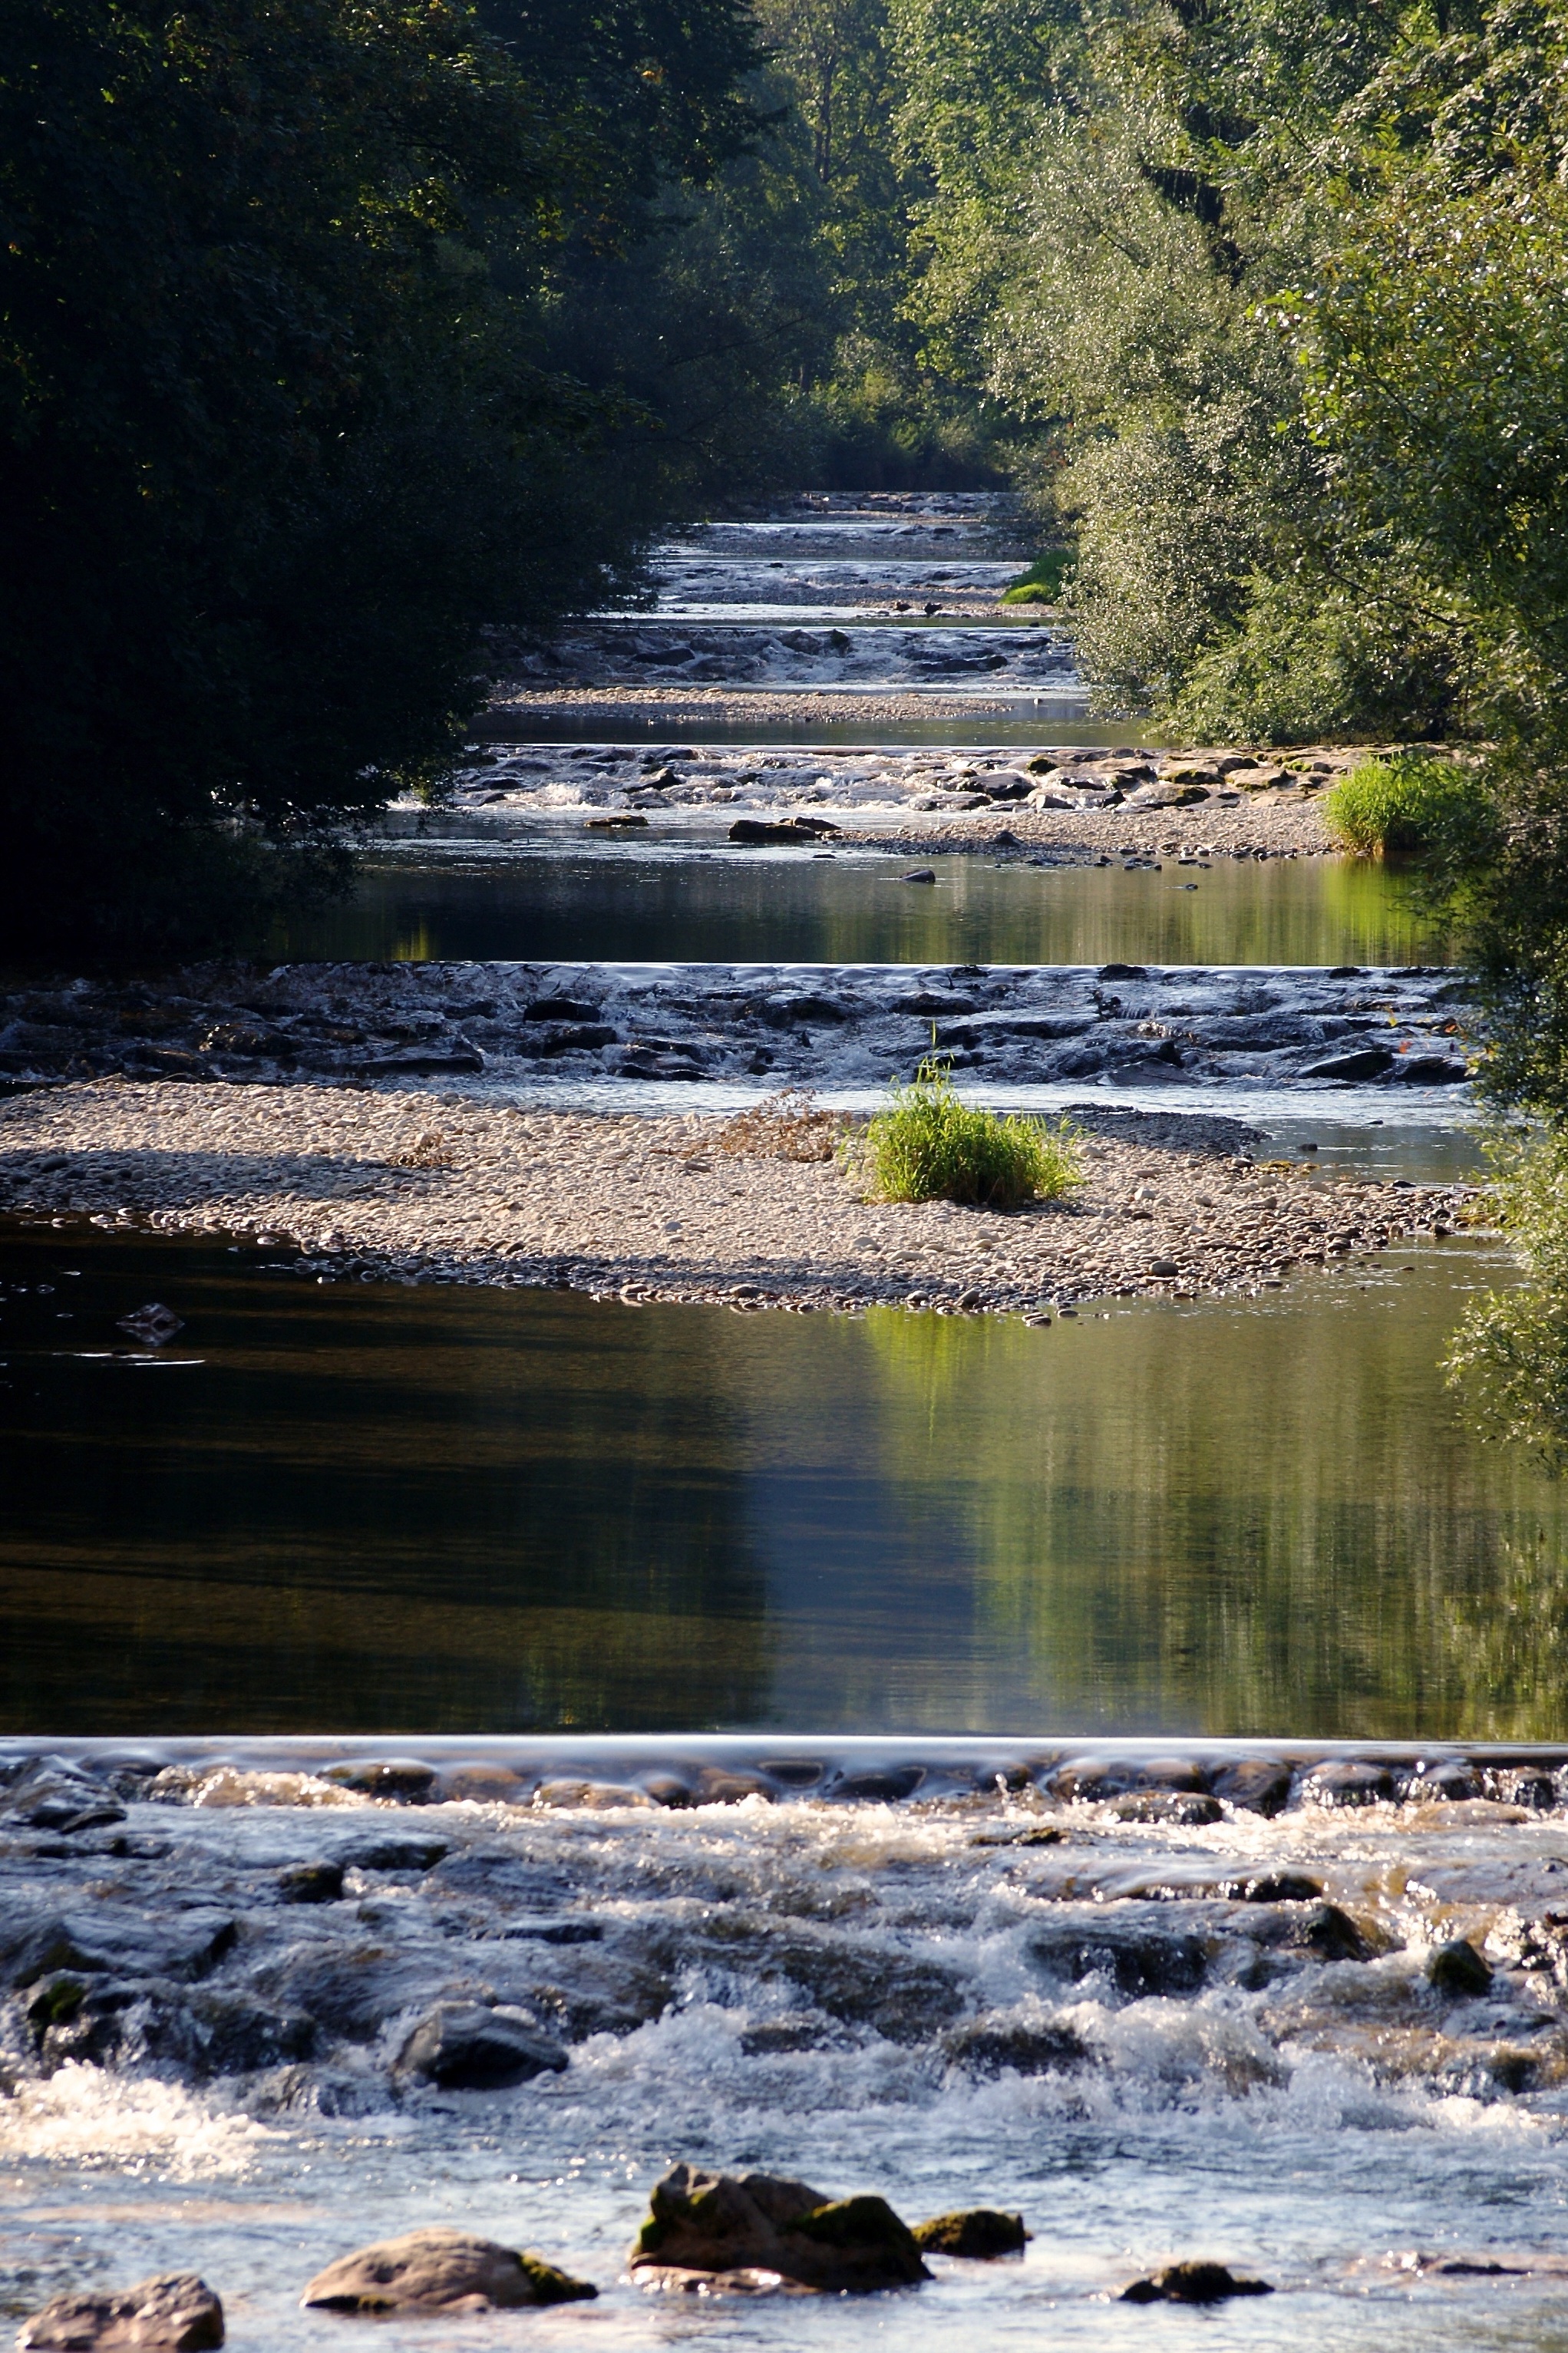
landscape, tree, water, nature, forest, rock, waterfall, creek, wilderness, leaf, lake, river, swim, idyllic, stream, green, flow, reflection, splash, pebble, autumn, rapid, romantic, bubble, body of water, stones, bank, vegetation, bach, loch, waters, toss, water feature, stream bed, murmur, landform, water running, geographical feature